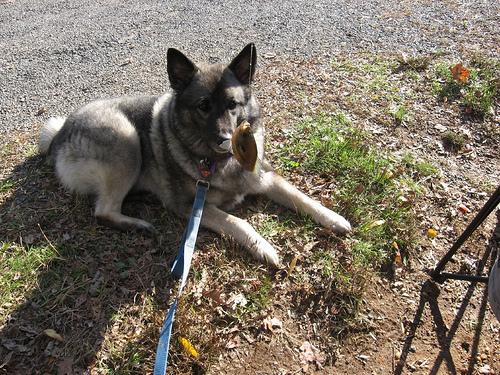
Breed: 217-n000046-Norwegian_elkhound